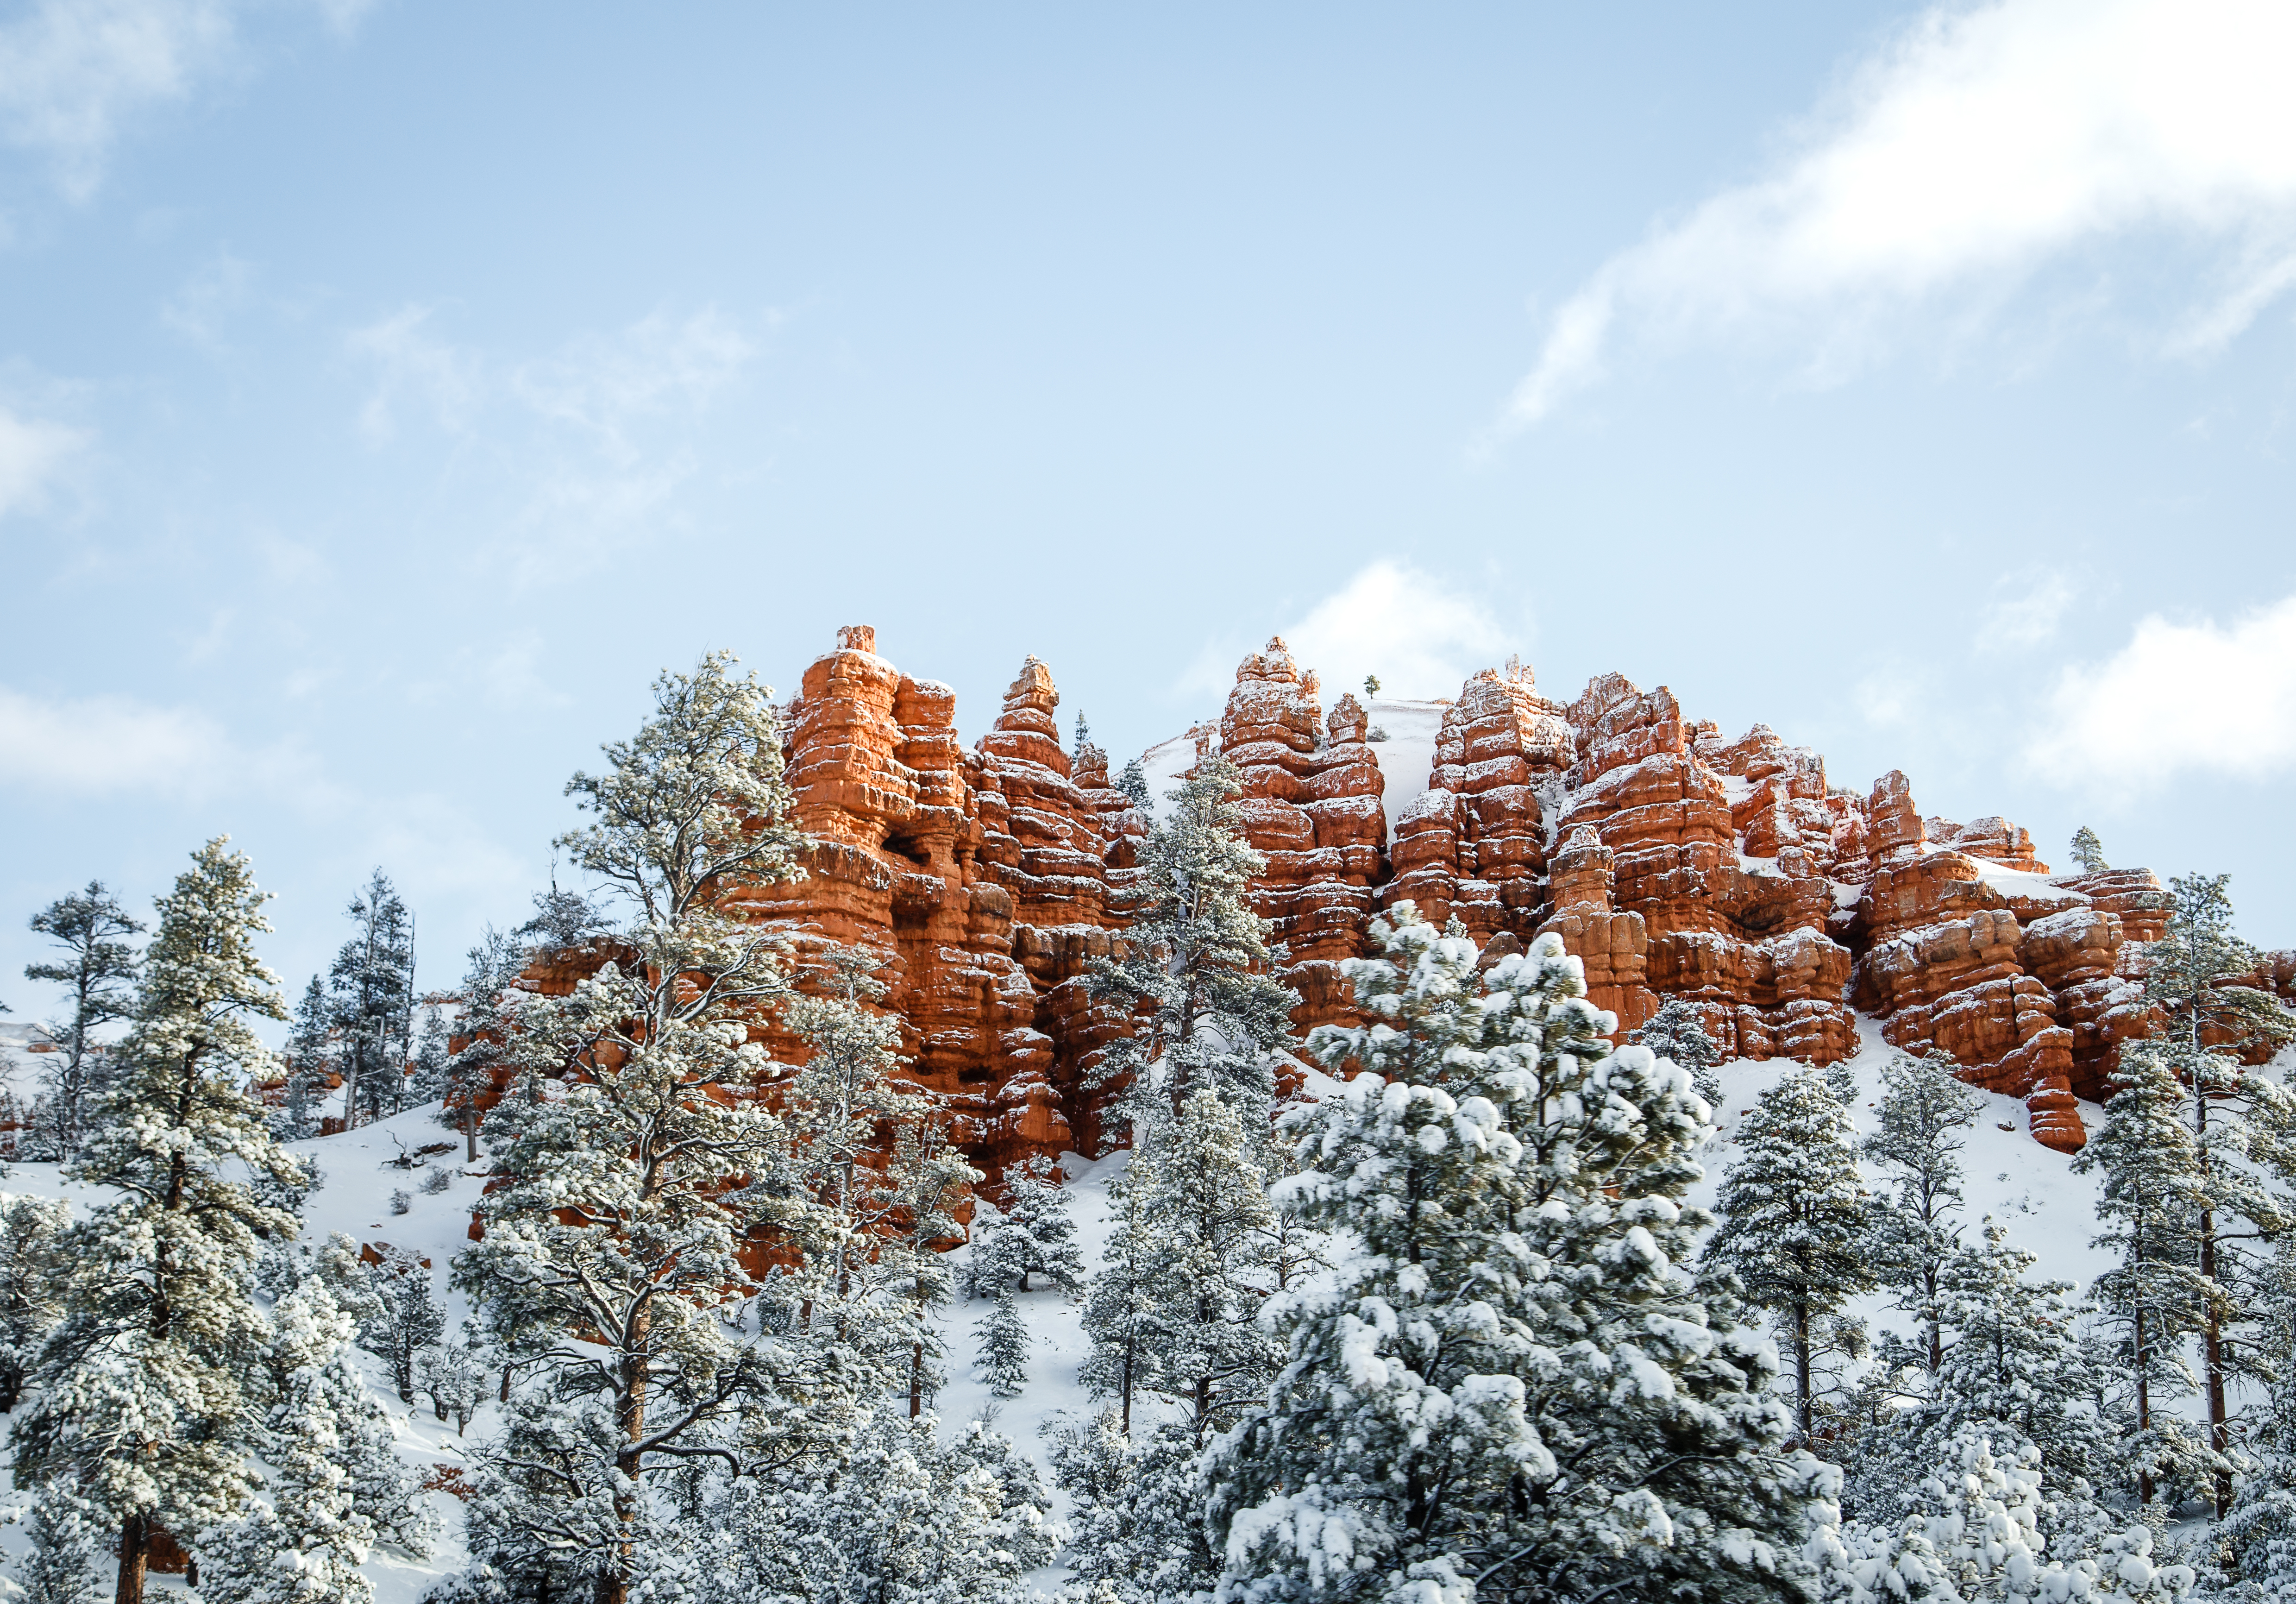
tree, forest, rock, wilderness, mountain, snow, winter, cloud, frost, mountain range, autumn, weather, fir, season, ridge, spruce, ecosystem, biome, woody plant, mountainous landforms, geological phenomenon